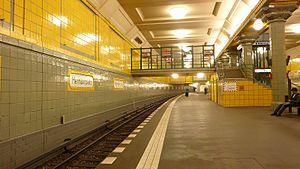
Hermannplatz est une station du métro de Berlin, desservie par les lignes U7 et U8 et située sous la place éponyme à Berlin-Neukölln.